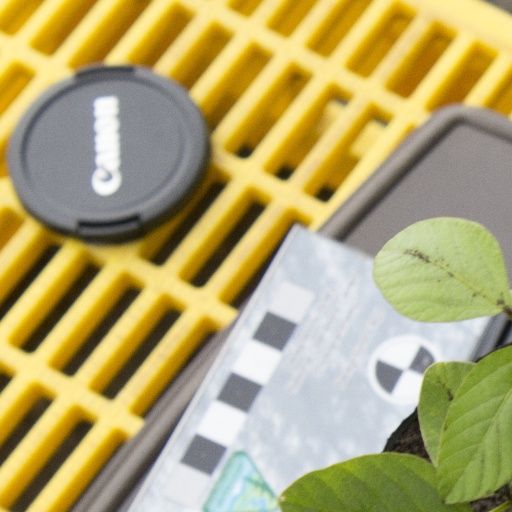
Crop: soybean